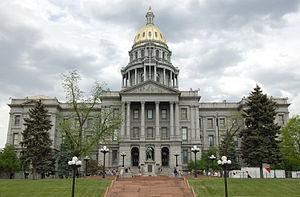
Cet article concerne les Capitoles des États-Unis à ne pas confondre avec les capitales des États-Unis où se trouvent ces bâtiments et le Capitole des États-Unis qui héberge le Congrès des États-Unis.